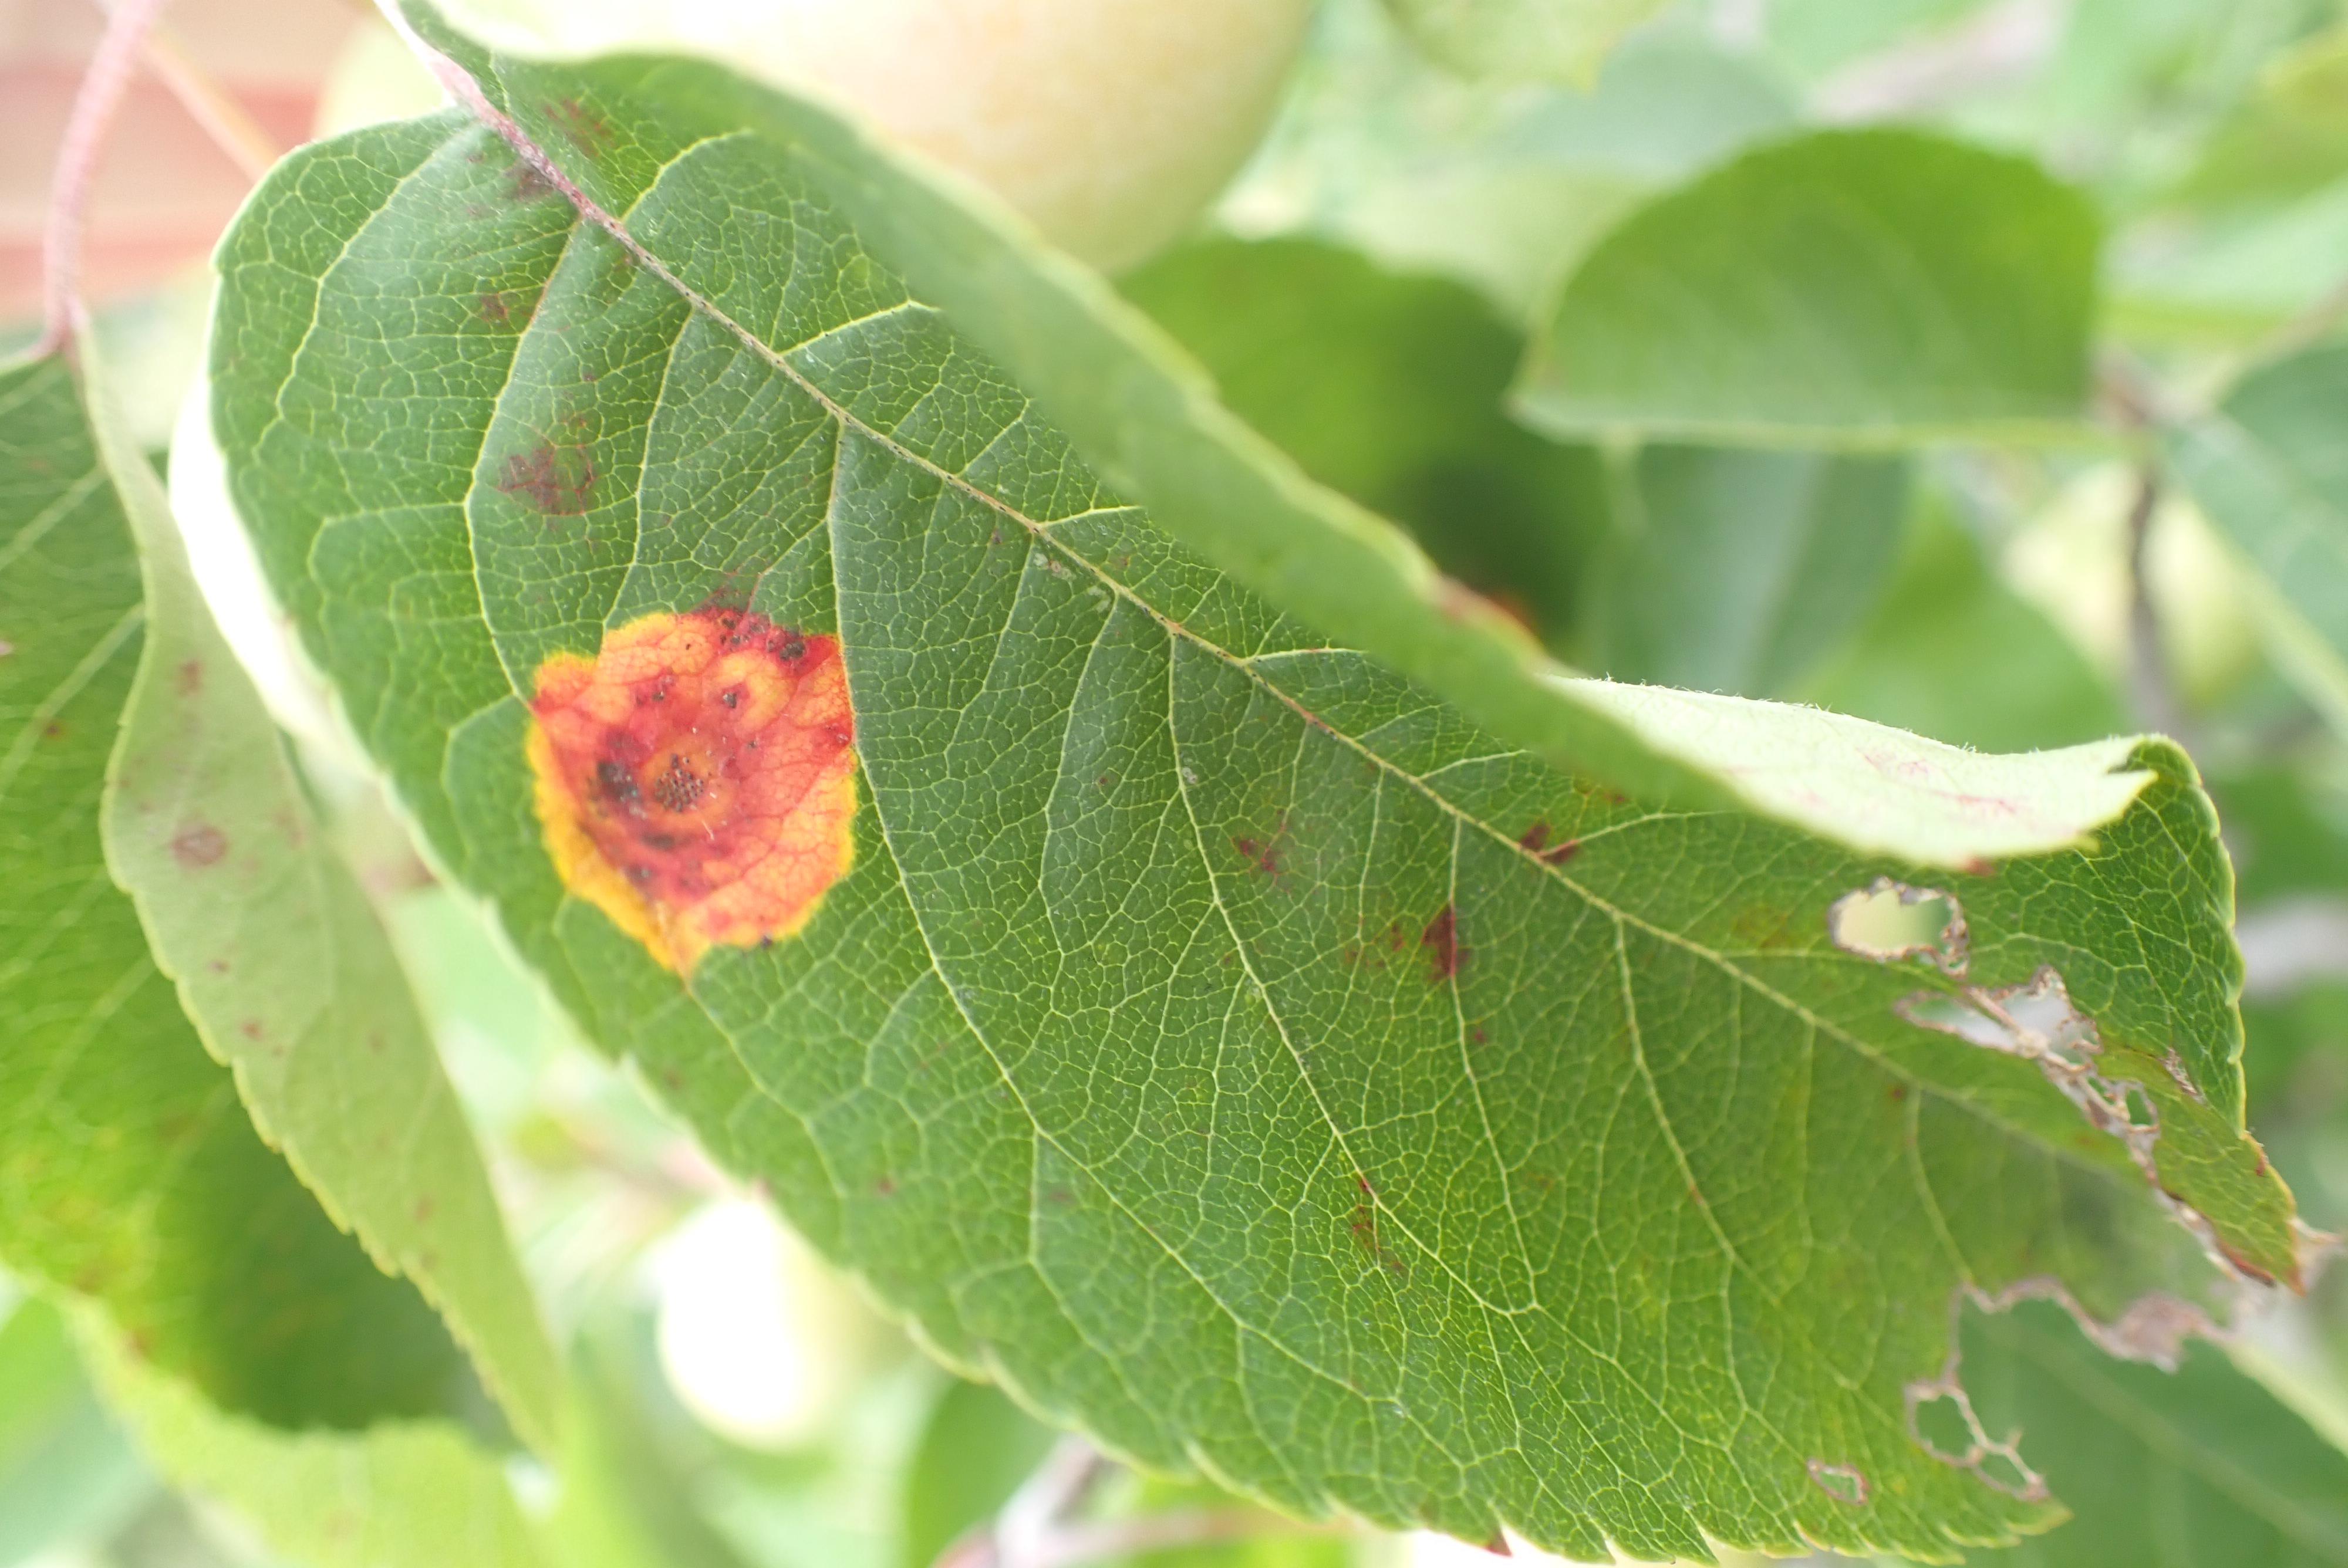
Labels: rust, complex